Answer in natural language. How many Chairs are visible in the scene? Choose between the following options: 2, 0, 3, 4 or 4
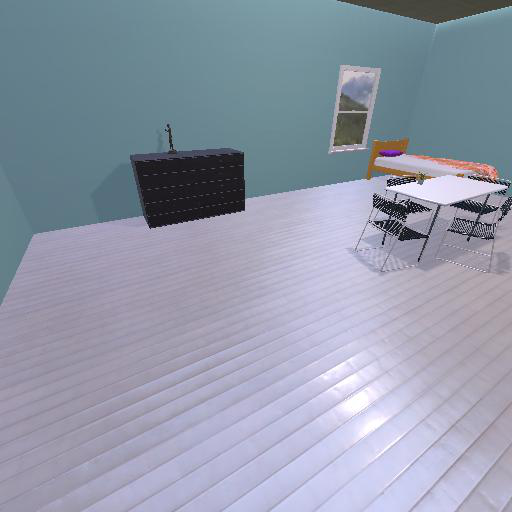
<answer>4</answer>